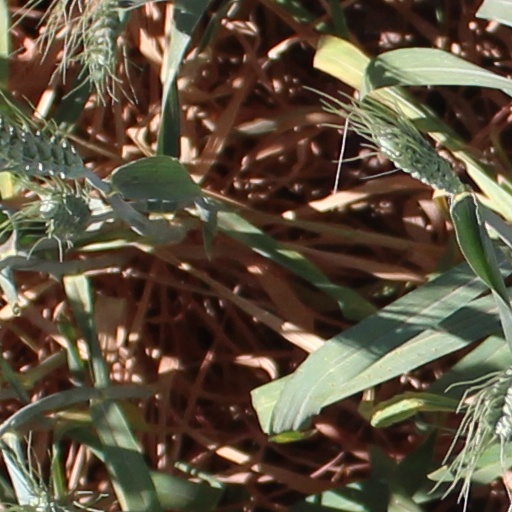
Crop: wheat